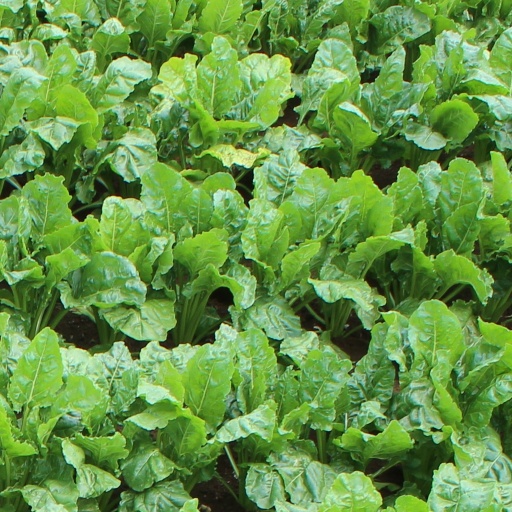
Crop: sugar beet